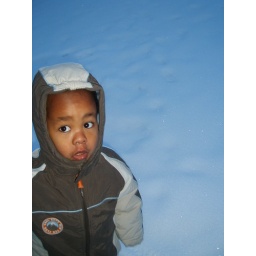
walking over to Grandma one blue morning